Fasting girl

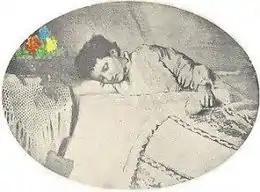
Mollie Fancher, the "Brooklyn Enigma"

A fasting girl was one of a number of young Victorian era girls, usually pre-adolescent, who claimed to be able to survive over indefinitely long periods of time without consuming any food or other nourishment. In addition to refusing food, fasting girls claimed to have special religious or magical powers.